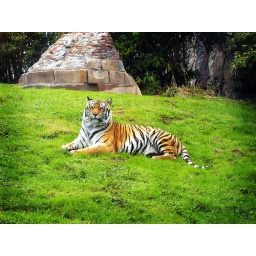
Beautiful female tiger in Animal Kingdom